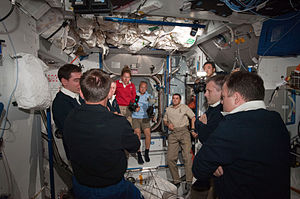
STS-135 / Missionen
STS-135 er rumfærgen Atlantis' 33. og sidste rummission og den sidste rumfærge-mission i rumfærge-programmet.